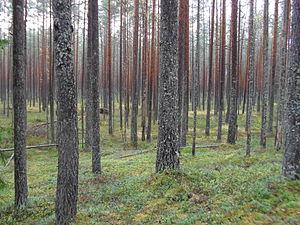
Cet article recense les zones humides de l'Estonie concernées par la convention de Ramsar.